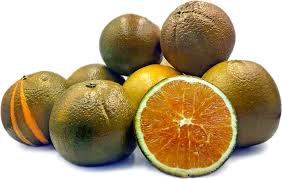
Label: Orange